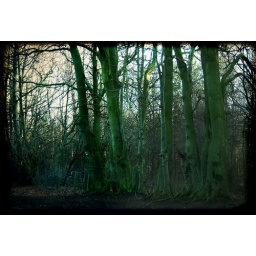
alone in the green trees